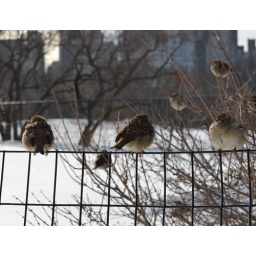
I felt very sorry for the birds after the snow. They kept pecking the ground and people's shoes in confusion.